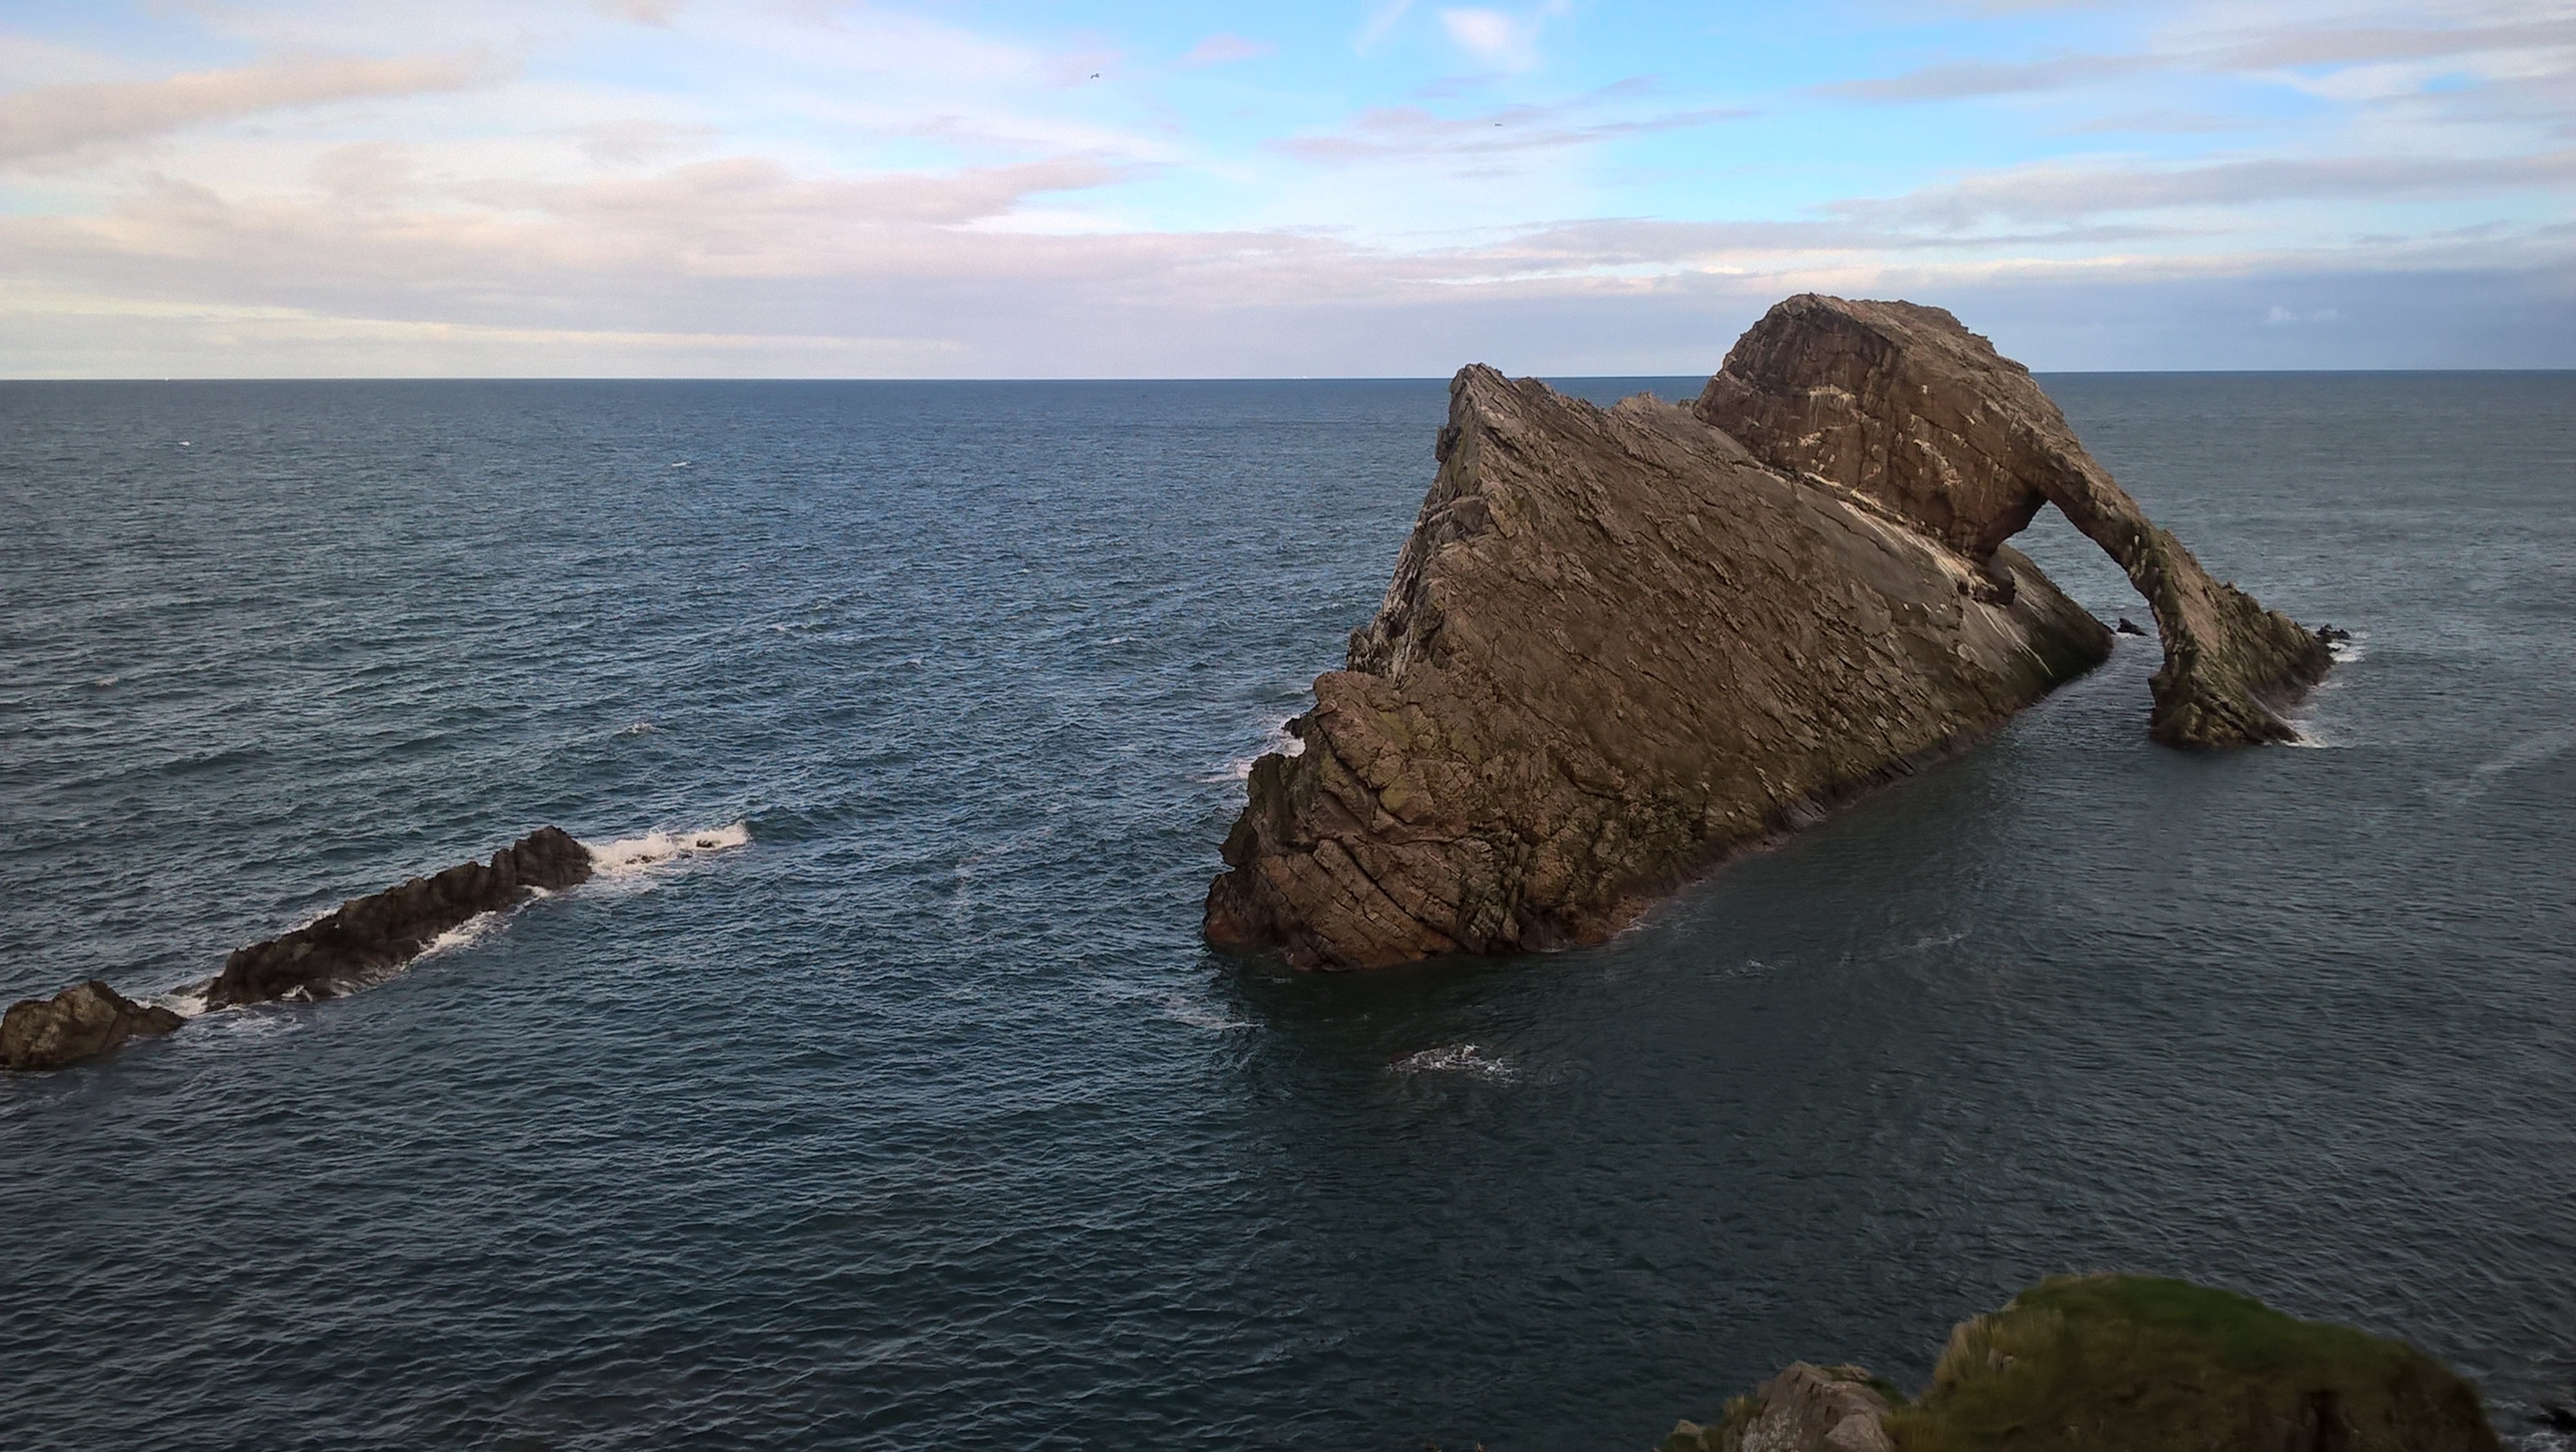
beach, sea, coast, rock, ocean, horizon, shore, wave, cliff, cove, vehicle, tower, bay, stack, terrain, body of water, headland, breakwater, cape, islet, landform, wind wave